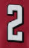
Number: 2